United States Army Basic Training

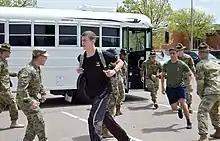
Reception in the Army.

Reception Battalion (RECBN) is the period that begins when the recruit arrives at the Army post where he or she is to undergo Basic Training. It typically lasts 4 to 10 days and is where initial preparations for training are performed, including: